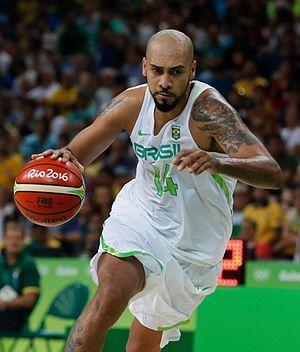
Marcus Vinicius Vieira de Souza, également connu sous le nom de Marcus Vinicius, surnommé Marquinhos, est un joueur brésilien de basket-ball.